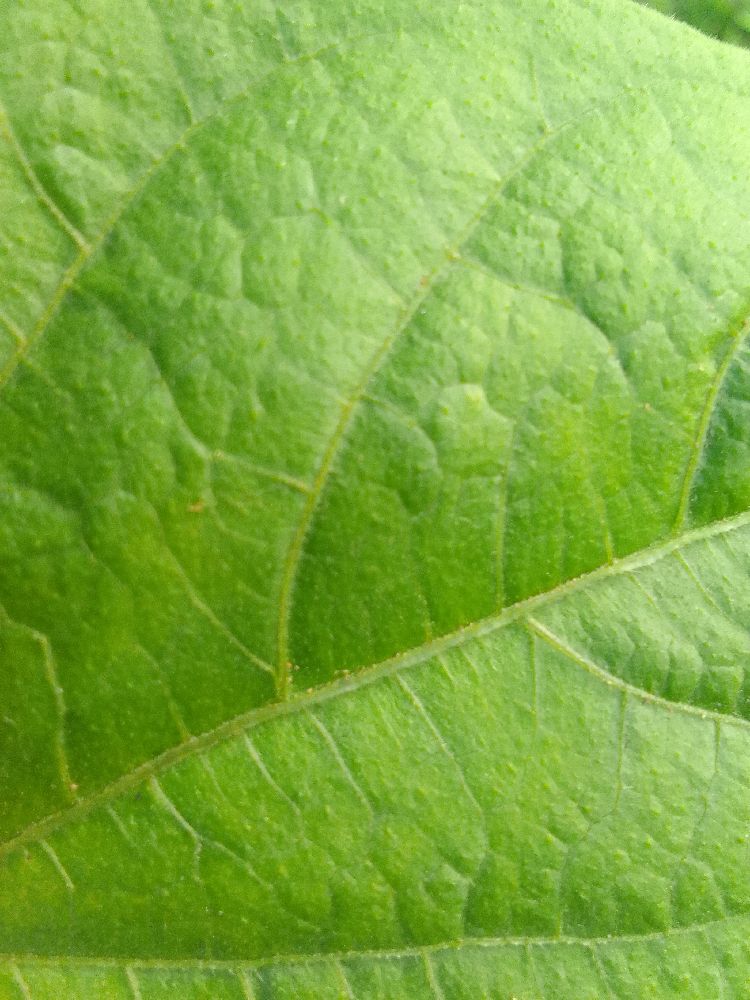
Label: healthy